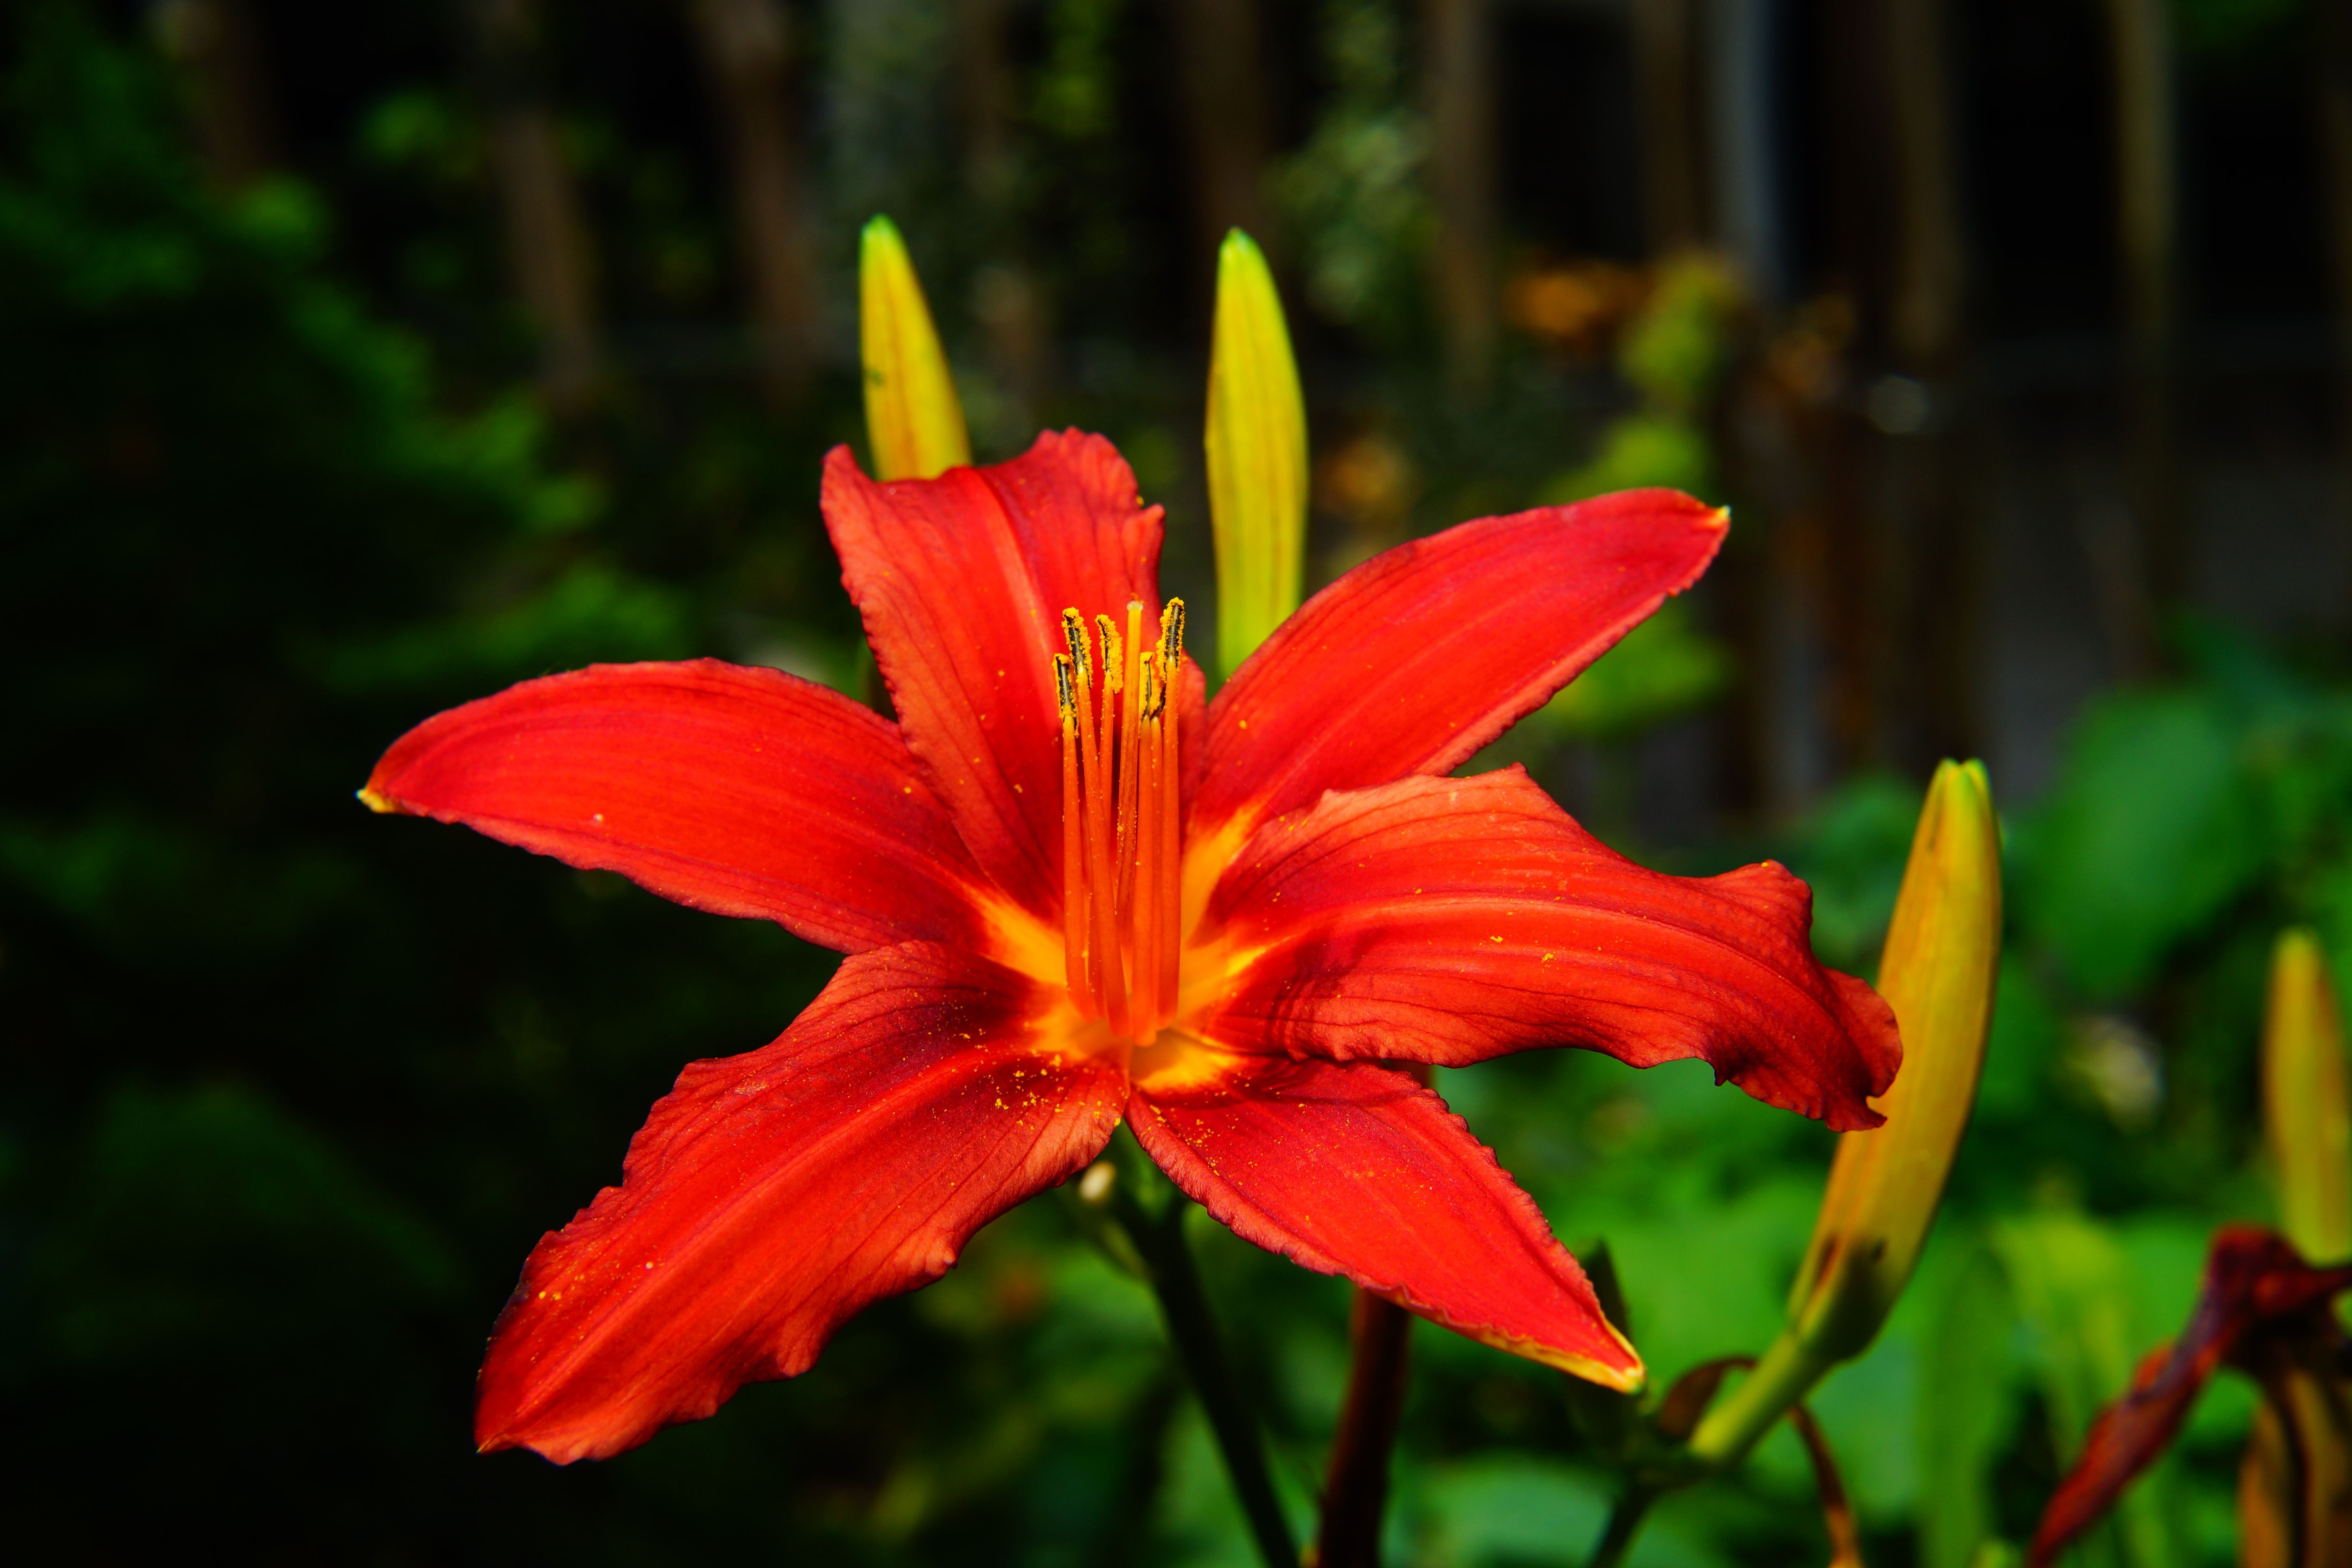
nature, blossom, plant, flower, petal, bloom, summer, idyllic, red, botany, colorful, garden, close, flora, botanical, ornament, wildflower, close up, pistil, beautiful, large, lily, daylily, macro photography, flowering plant, large blooms, orange lily, plant stem, land plant